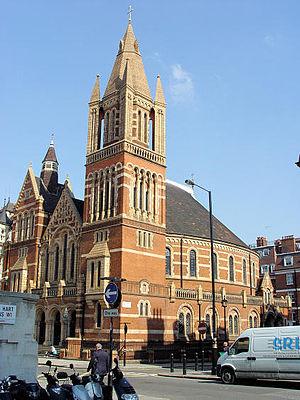
La cathédrale catholique ukrainienne ou « cathédrale catholique de la Sainte Famille en exil » est la cathédrale de l’éparchie de la Sainte-Famille de Londres des Ukrainiens.